Weissensee Studios

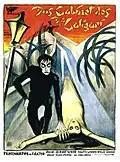
Theatrical release poster for "Das Cabinet des Dr. Caligari"

At the same time, Joe May also created a huge film lot several miles to the east of Berlin which became the Filmstadt Woltersdorf, and also took over the huge Zeppelin sheds to create the Staaken Studios. All these studios including Weissensee were involved in shooting May's 8-part epic "Die Herrin der Welt", released weekly from December 1919.